Impeachment trial of Andrew Johnson

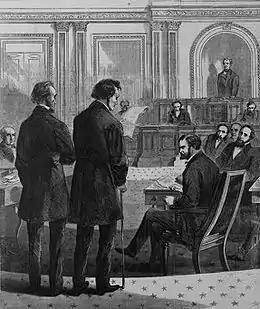
Illustration of John Bingham and Thaddeus Stevens before the Senate, formally informing them of the vote by the House to impeach the president

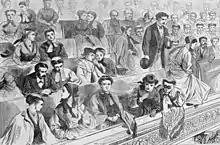
Illustration of the Senate's ladies' gallery during the trial

The seven individuals to serve as impeachment managers had been selected by the House by ballot on March 2, 1868, after the initial nine articles of impeachment had been passed.